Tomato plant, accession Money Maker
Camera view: vertical (180 deg); turntable rotation: 60 degrees
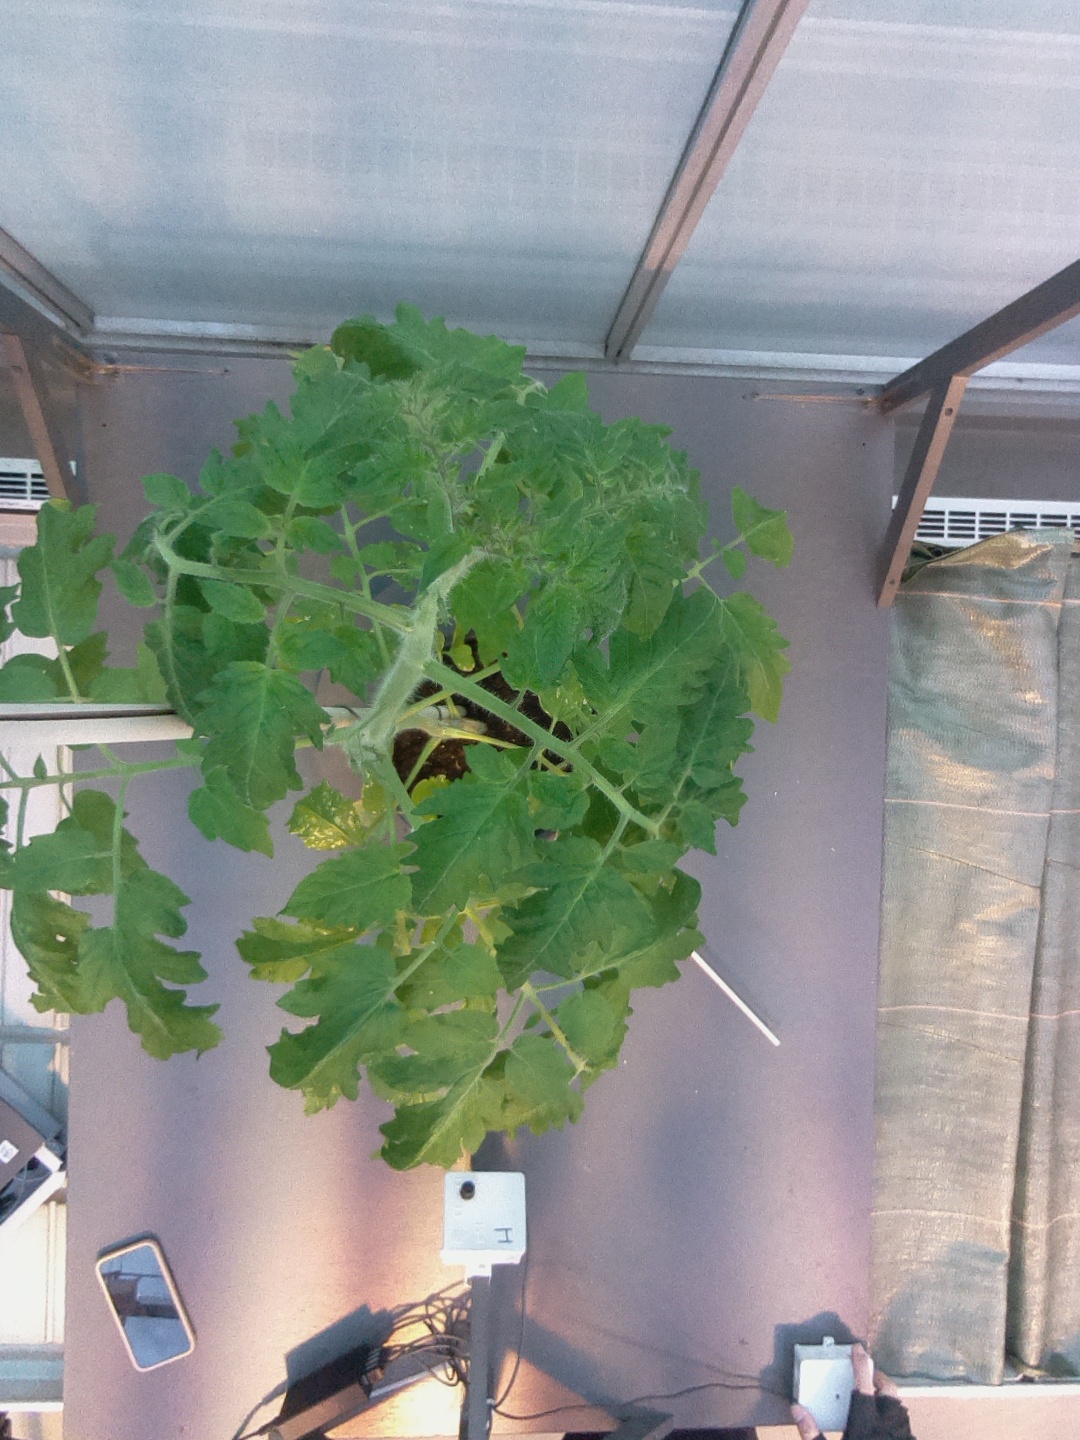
BBCH growth stage 64: 40%-50% of flowers open